Walter Venning (philanthropist)

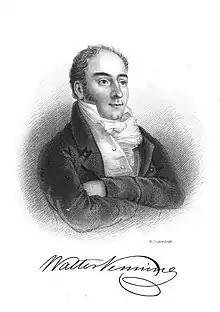
Walter Venning

The younger brother of John Venning, he was born at Totnes, Devon, on 15 November 1781. He began business life in London with an elder brother, William, but in 1799 he joined John in St. Petersburg, remaining there till 1807.